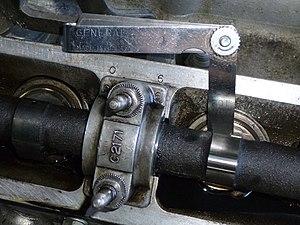
Une jauge d'épaisseur ou "Cale" est un outil ou instrument de mesure simple permettant de mesurer, ou plutôt d'estimer, l'espacement entre deux pièces mécaniques, communément appelé jeu.